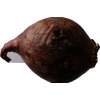
Label: red_onion